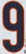
Number: 9